Water on Mars

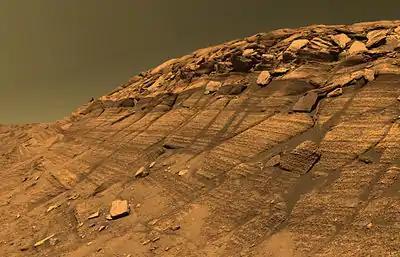
The preservation and cementation of aeolian dune stratigraphy in Burns Cliff in Endurance Crater are thought to have been controlled by flow of shallow groundwater.

Groundwater also played a vital role in controlling broad scale sedimentation patterns and processes on Mars. According to this hypothesis, groundwater with dissolved minerals came to the surface, in and around craters, and helped to form layers by adding minerals—especially sulfate—and cementing sediments. In other words, some layers may have been formed by groundwater rising up depositing minerals and cementing existing, loose, aeolian sediments. The hardened layers are consequently more protected from erosion. A study published in 2011 using data from the Mars Reconnaissance Orbiter, show that the same kinds of sediments exist in a large area that includes Arabia Terra. It has been argued that areas that are rich in sedimentary rocks are also those areas that most likely experienced groundwater upwelling on a regional scale.